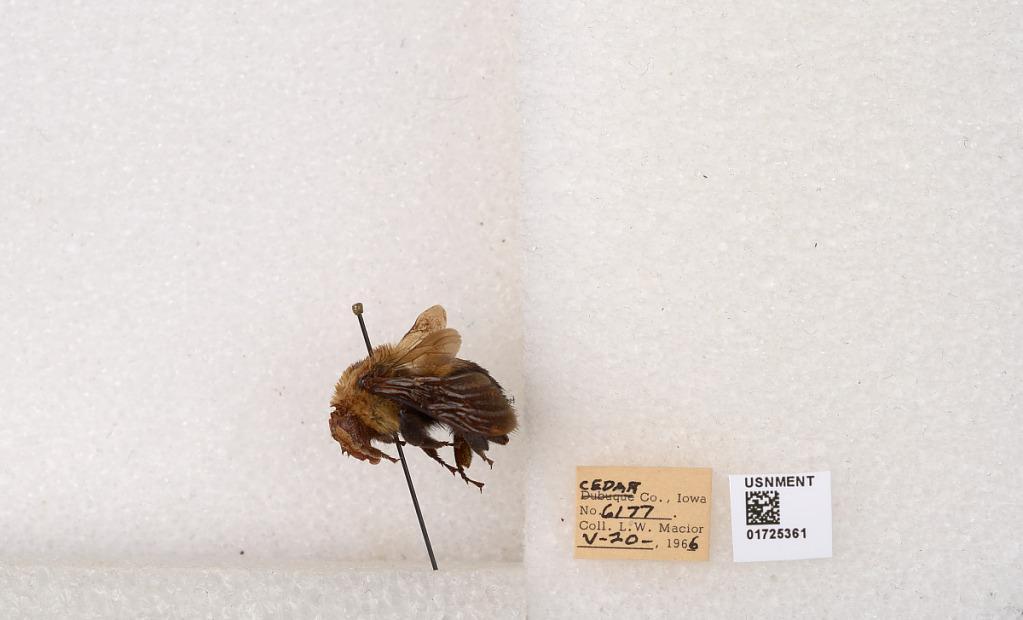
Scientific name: Bombus impatiens Cresson
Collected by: L. Macior
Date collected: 1966-5-20
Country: United States
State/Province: Iowa
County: Cedar
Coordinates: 41.7723, -91.1324